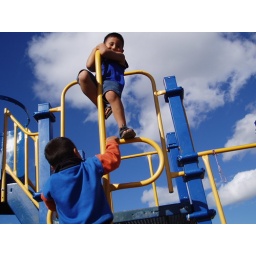
2 boys climb up the pole on the Main's playground on the Cheyenne River Sioux Reservation in South Dakota.